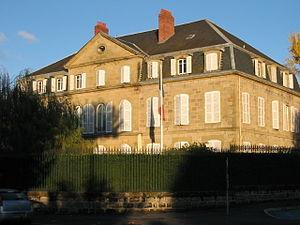
Sous-préfecture de Brive-la-Gaillarde (Corrèze, Limousin, France)
L'arrondissement de Brive-la-Gaillarde est une division administrative française, située dans le département de la Corrèze, en région Nouvelle-Aquitaine.
En France, une sous-préfecture est le chef-lieu d'un arrondissement départemental. Le mot sous-préfecture désigne également l'immeuble qui abrite les bureaux de l'administration préfectorale, placée sous l'autorité d'un sous-préfet et assisté d'un secrétaire général. Le nombre actuel de sous-préfectures est de 233.
Brive-la-Gaillarde, couramment appelée simplement Brive, est une commune de la France, sous-préfecture de la Corrèze, en région Nouvelle-Aquitaine. C'est la ville la plus peuplée du département. Les habitants de Brive sont appelés les Brivistes.